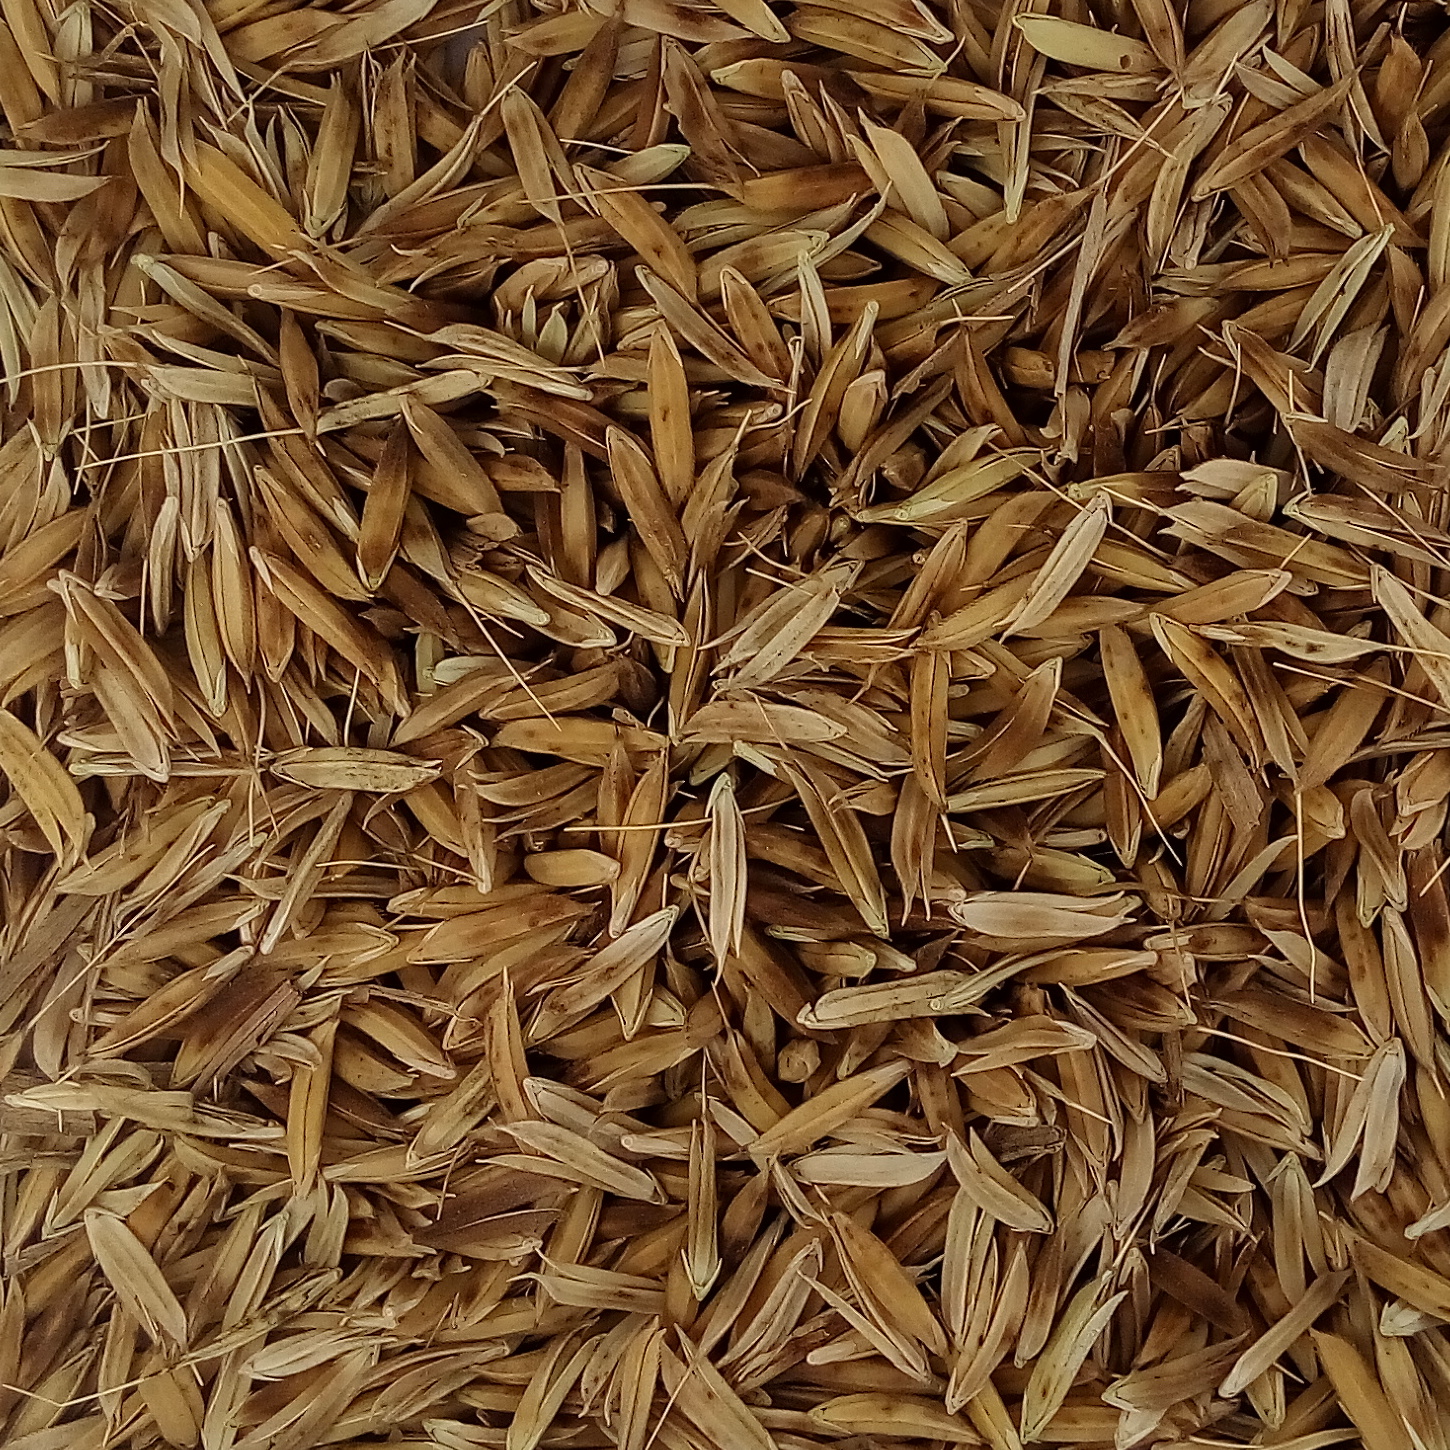
Rice seed variety: DHBT_3